Mitchell Trubisky

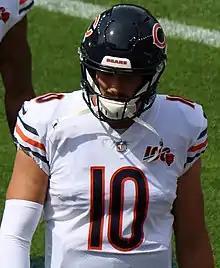
Trubisky in Denver in 2019

In Week 1 against the Packers, Trubisky threw for 228 yards for zero touchdowns and one interception. He finished the game completing 26 out of 45 pass attempts with a quarterback rating of 62.1 as the Bears lost 10–3. The following week against the Denver Broncos, Trubisky threw 16 times for 120 yards, including a 25-yard completion on fourth down to wide receiver Allen Robinson with only eight seconds in the game that set up a 53-yard game-winning field goal by kicker Eddy Piñeiro. In Week 3 against the Washington Redskins, Trubisky recorded his first touchdown pass of the year on a three-yard throw to Taylor Gabriel; the pair recorded two more touchdowns during the second quarter. Trubisky ended the 31–15 Bears victory with 231 passing yards, three touchdowns, and one interception as the Bears won 31–15. In Week 4 against the Vikings, Trubisky injured his shoulder after being tackled by Danielle Hunter in the first quarter. He was relieved by Chase Daniel who led the Bears to a 16–6 win. On October 20, the Bears ruled Trubisky active ahead of their game against the New Orleans Saints. In the game, Trubisky threw for 251 yards and two touchdowns in the 36–25 loss.